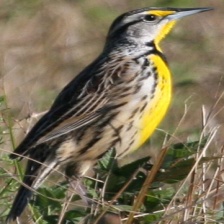
Species: EASTERN MEADOWLARK
Scientific name: STURNELLA MAGNA